Culture of Vietnam

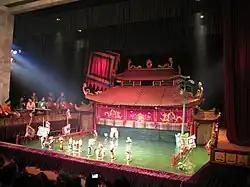
Water puppet theatre in Hanoi

Vietnamese music varies slightly in the three regions: North, Central, and South. Northern classical music is Vietnam's oldest and is traditionally more formal. Vietnamese classical music can be traced to the Mongol invasions, when the Vietnamese captured a Chinese opera troupe. Central classical music shows the influences of Champa culture with its melancholic melodies. Southern music exudes a lively laissez-faire attitude.